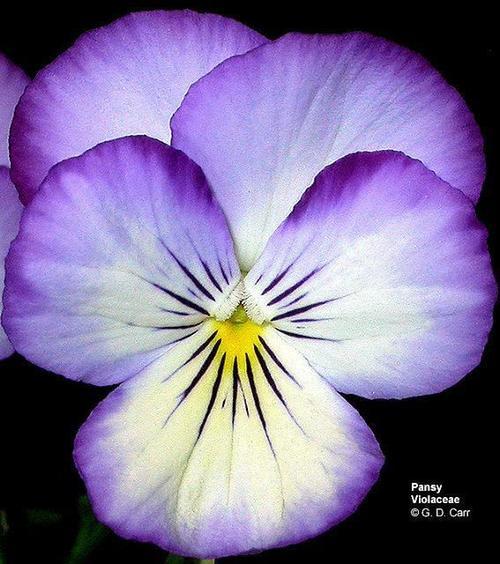
Flower: Pansy